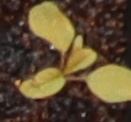
Label: Palmer Amaranth